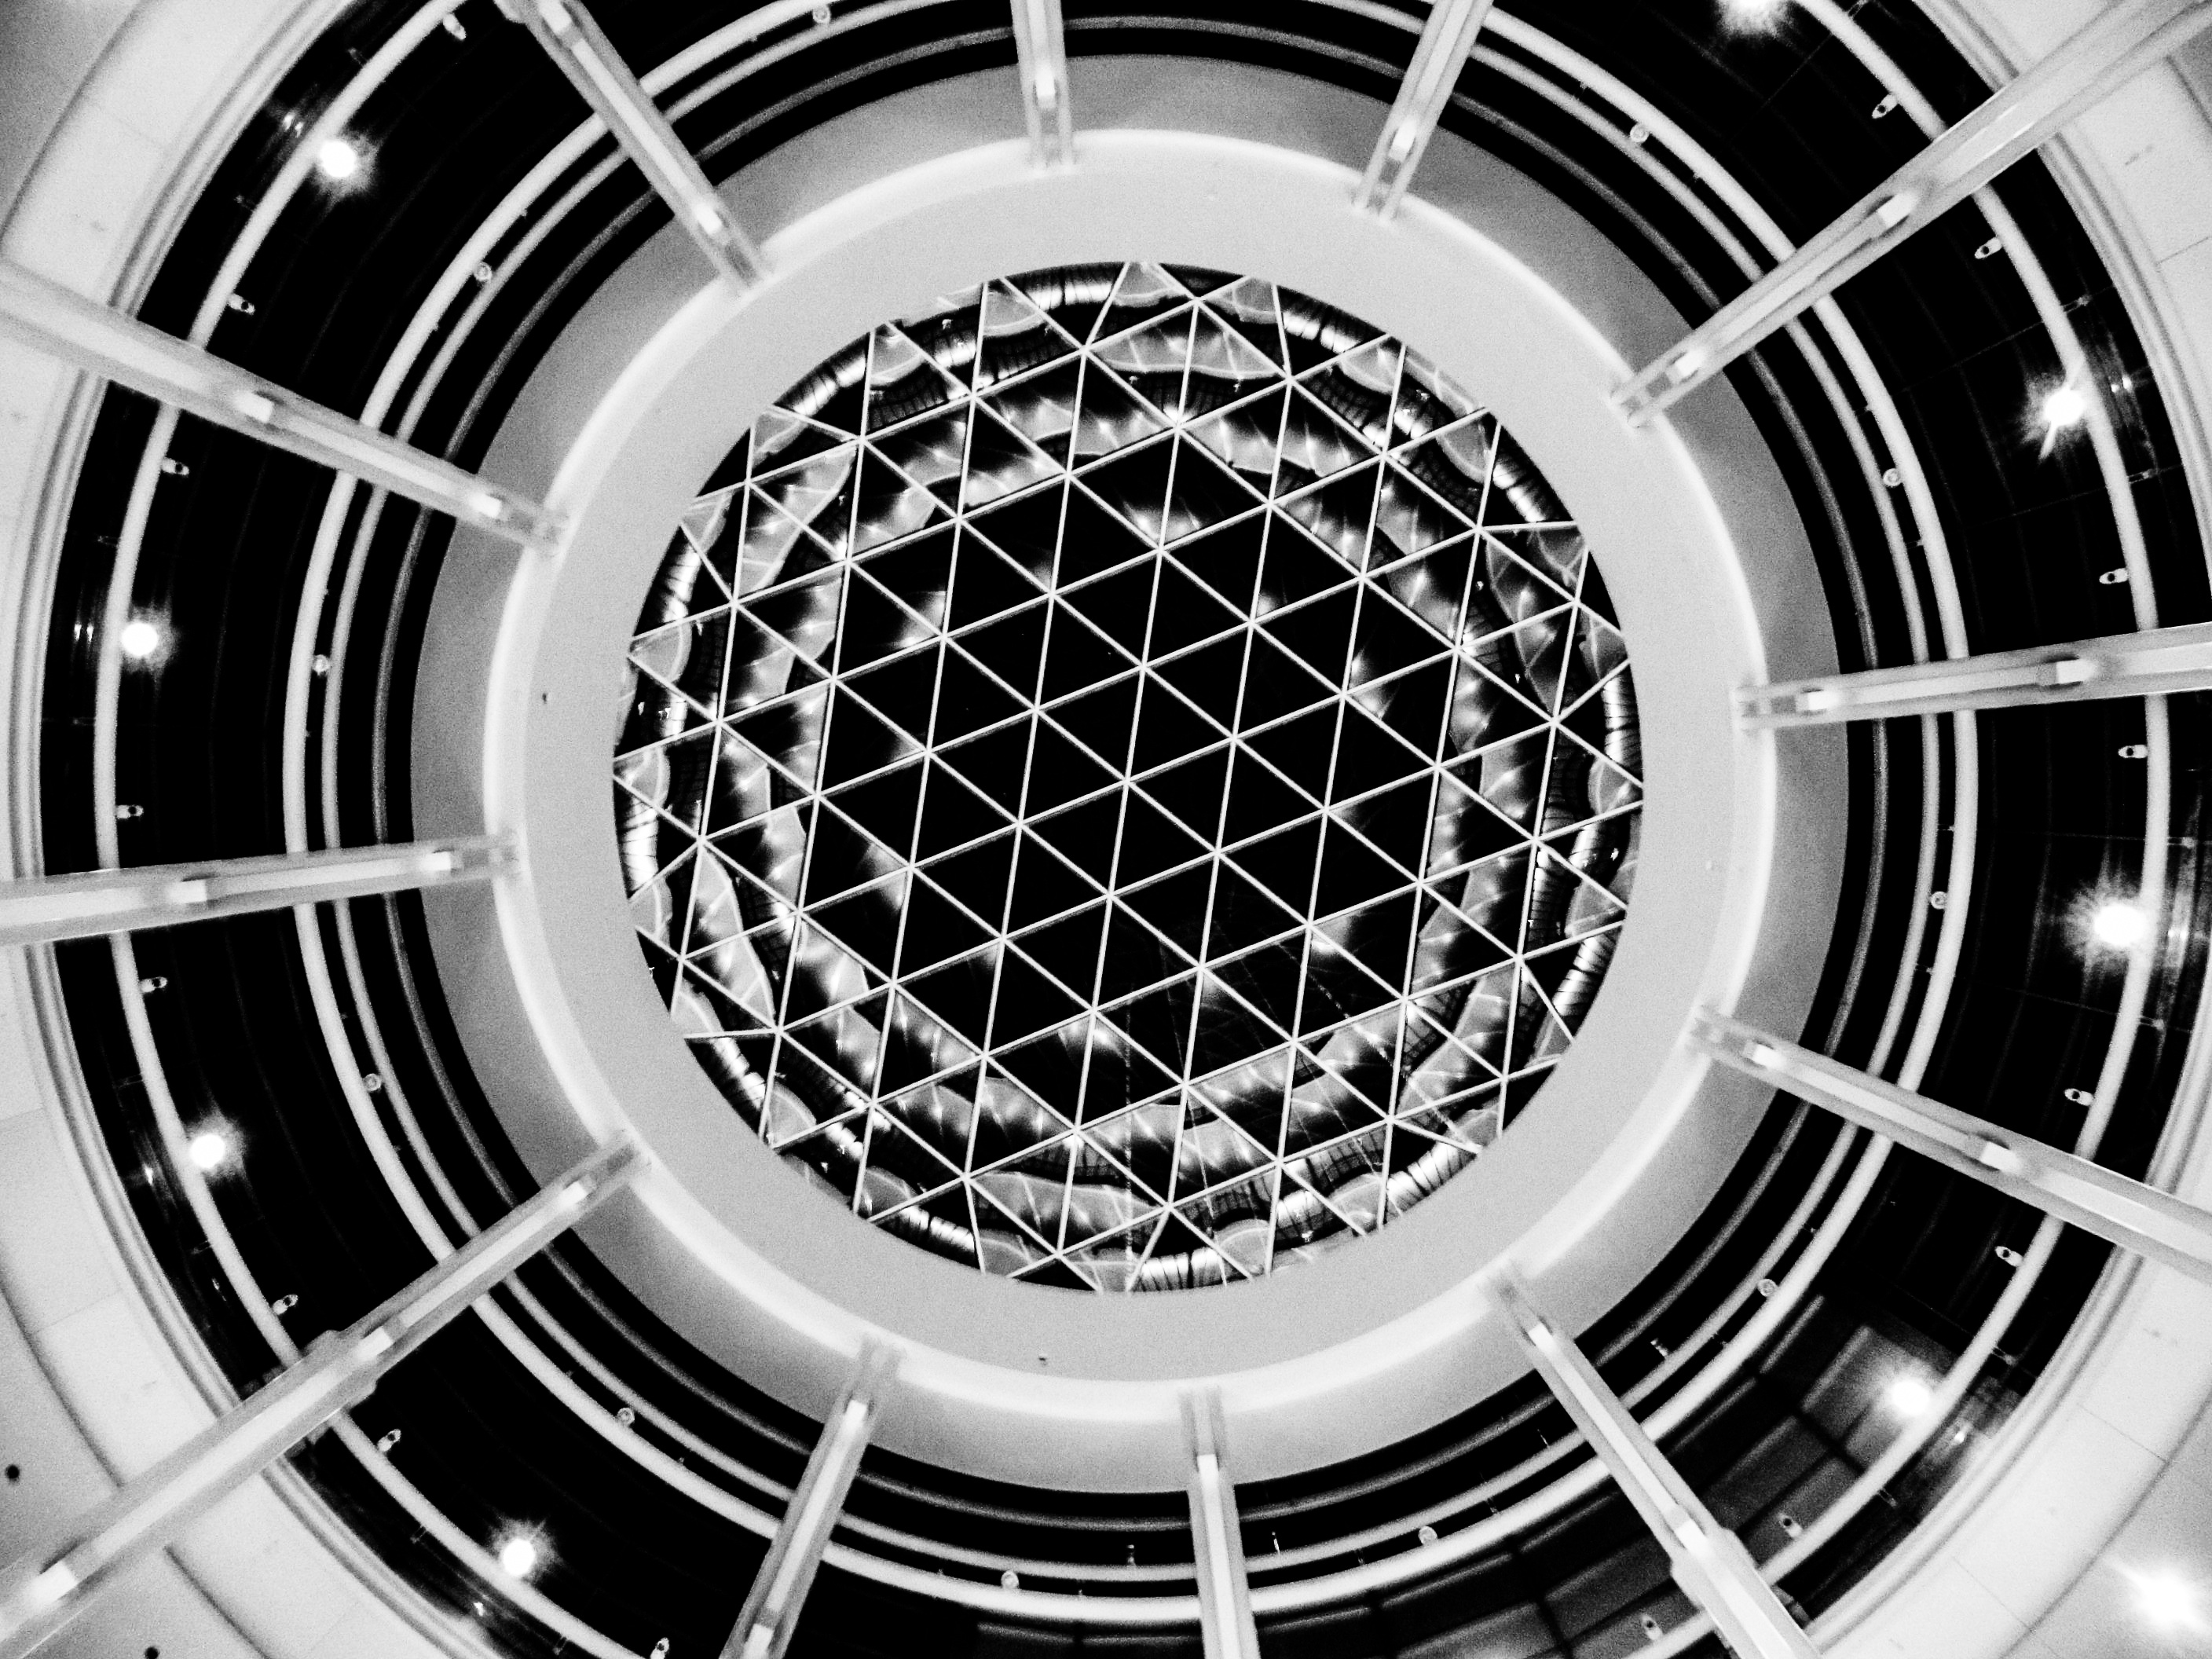
black and white, wheel, spiral, ceiling, spoke, monochrome, tire, circle, design, symmetry, rim, sphere, dome, hubcap, monochrome photography, aircraft engine